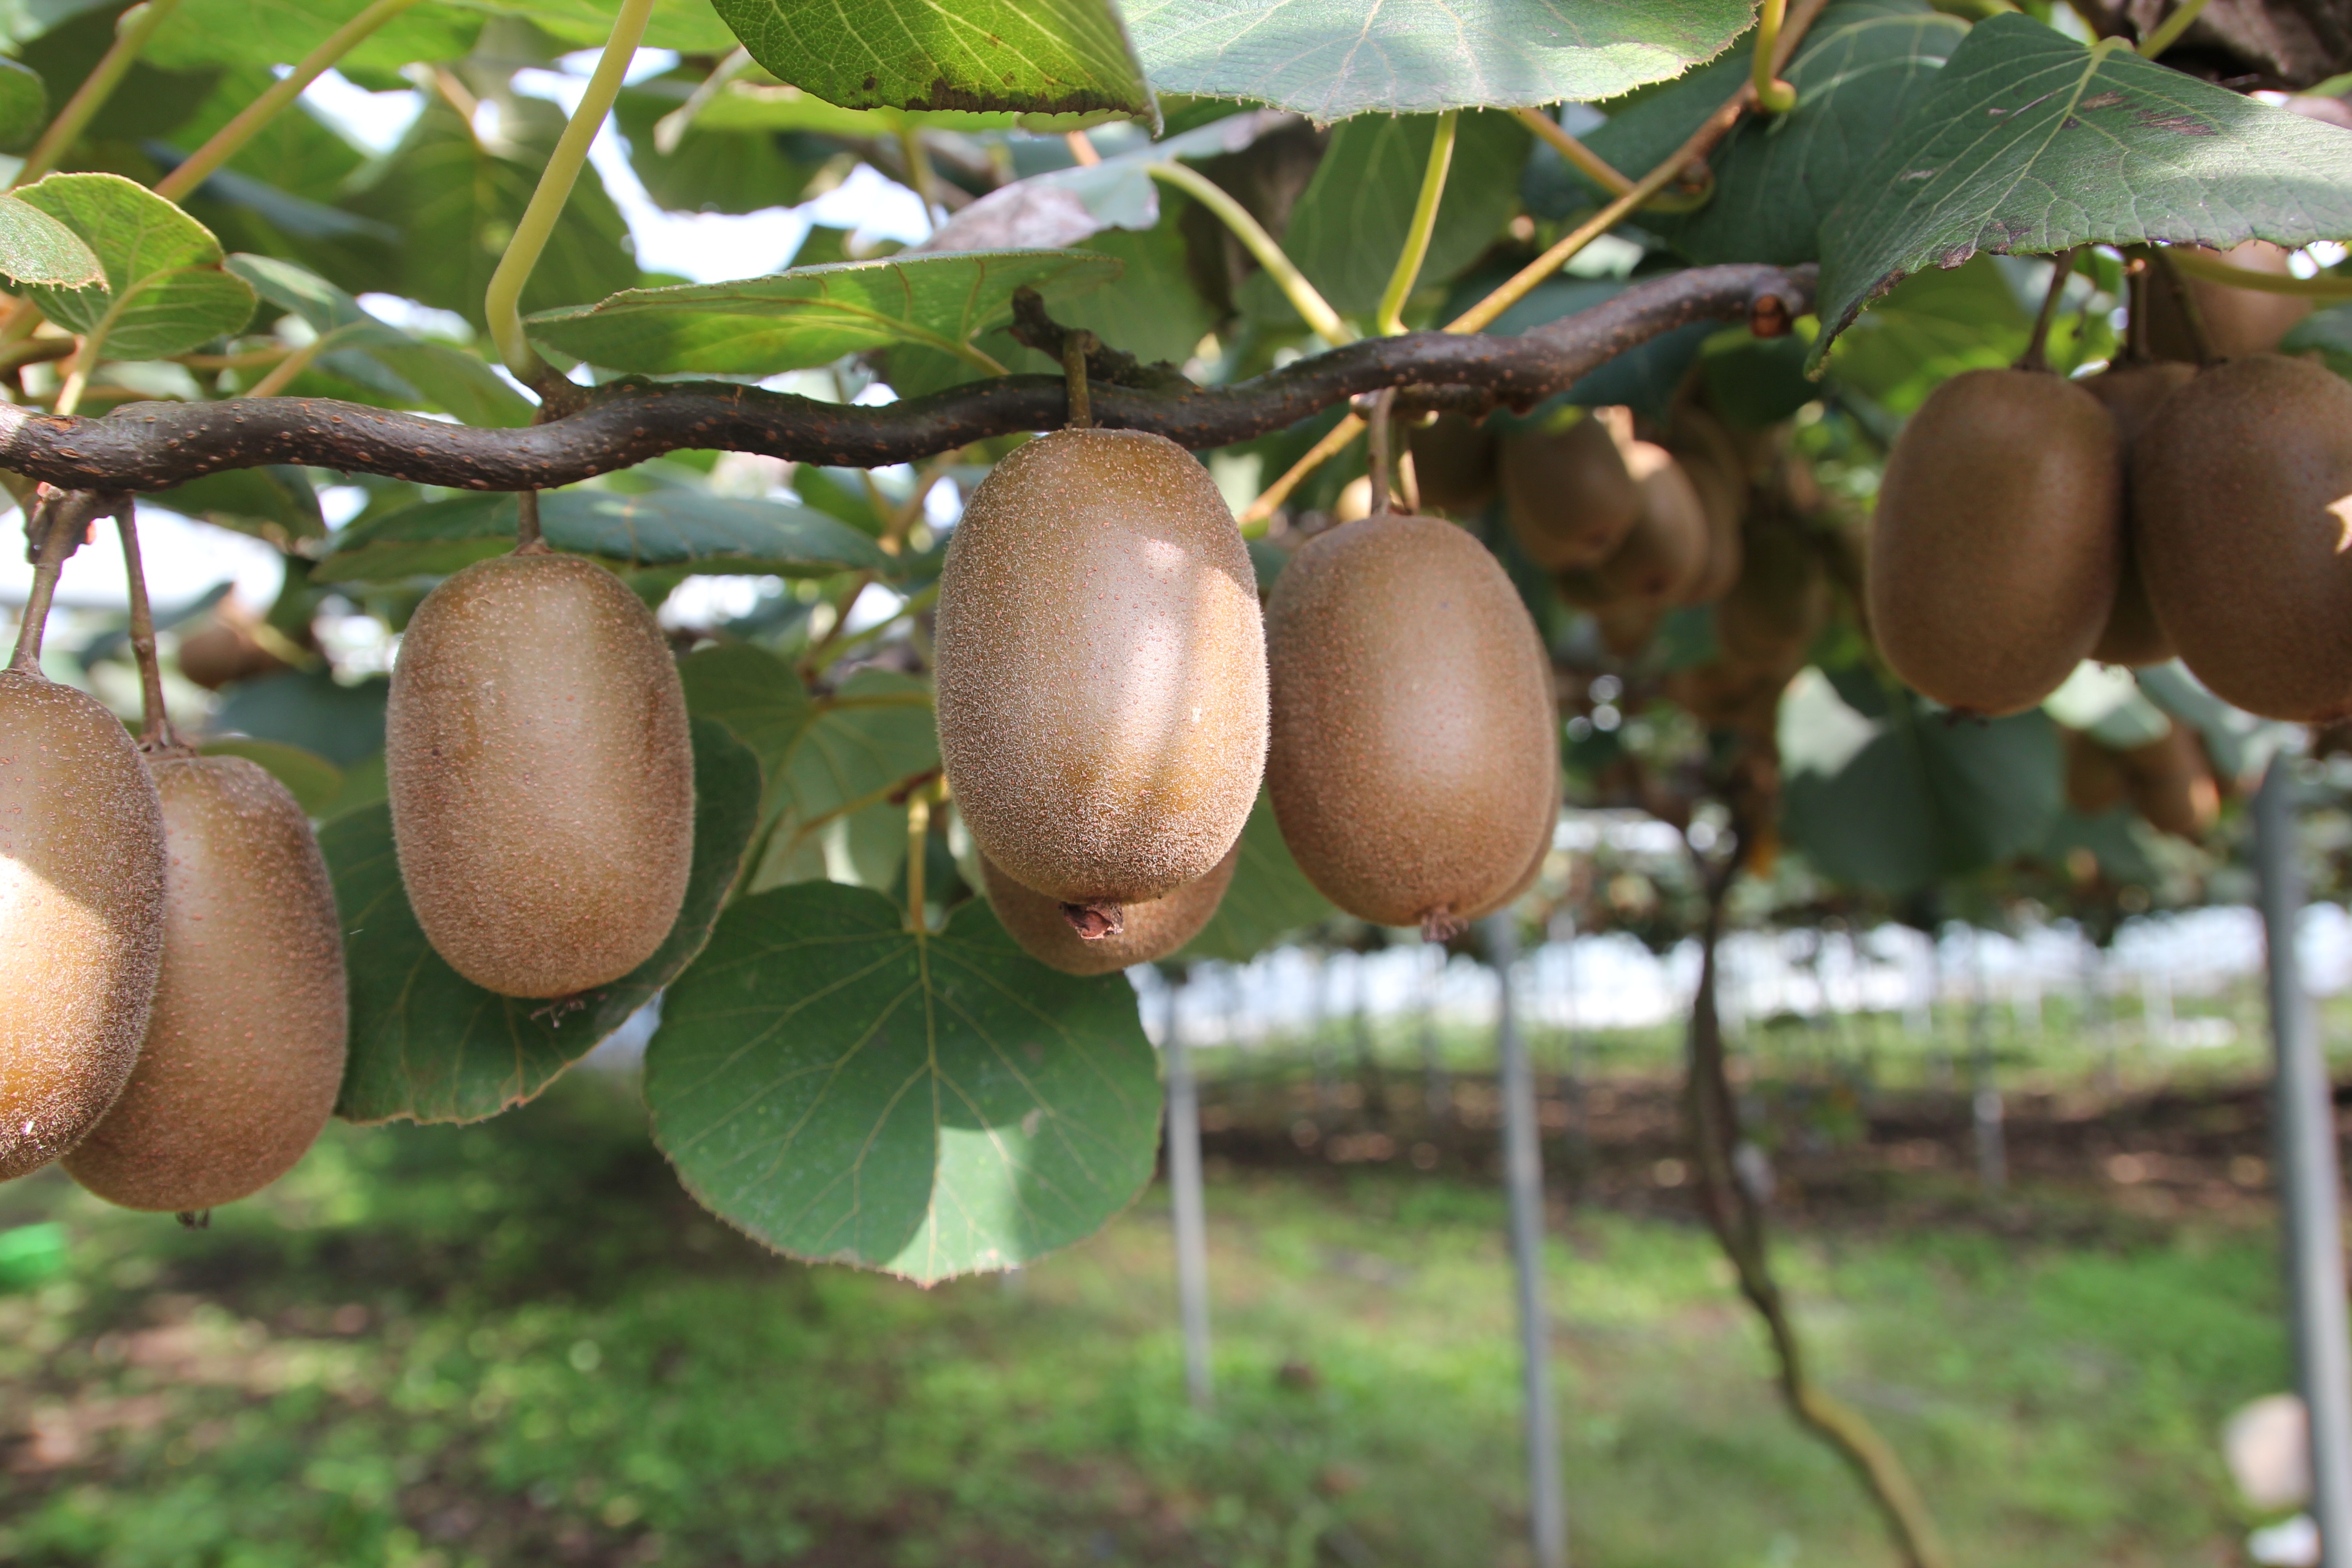
tree, plant, fruit, flower, food, produce, coconut, kiwi, fruit tree, flowering plant, gold kiwi, kiwi tree, land plant